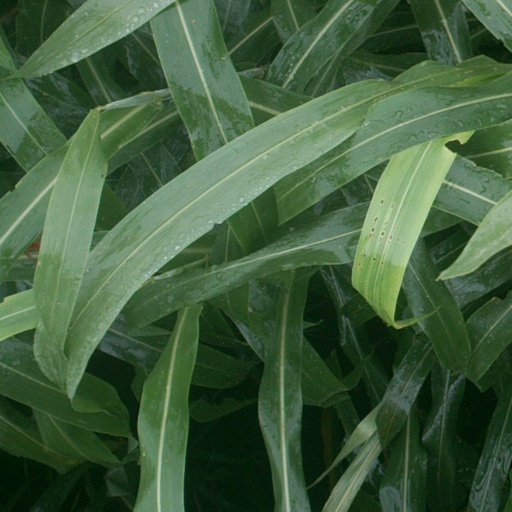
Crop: sorghum